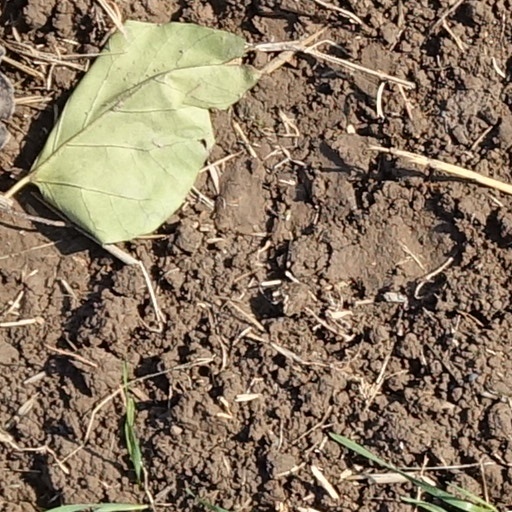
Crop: wheat